Phony Queen

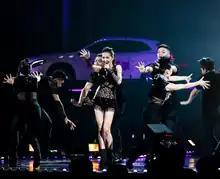
Tsai performing "Phony Queen" at the 2015 Hito Music Awards, May 2015

On February 12, 2015, Tsai performed "Phony Queen" on the 2015 CCTV Spring Festival Web Gala. On May 31,2015, she delivered another performance of the song at the 2015 Hito Music Awards.